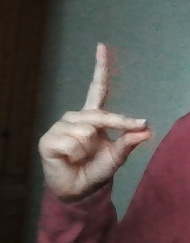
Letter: ta